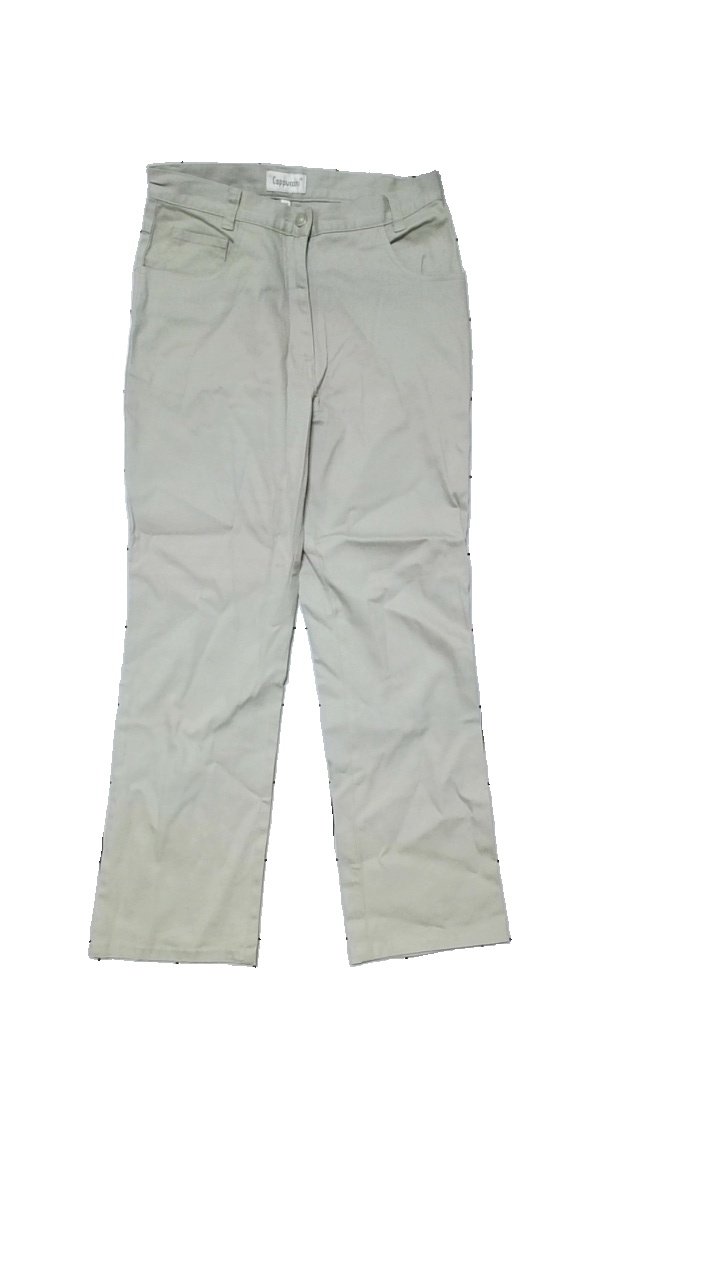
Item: Trousers (Ladies)
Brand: Cappuchini
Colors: Beige
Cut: Regular
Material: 97%cotton, 3%spandex
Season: All
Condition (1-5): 4
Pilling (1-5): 4
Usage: Reuse
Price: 50-100